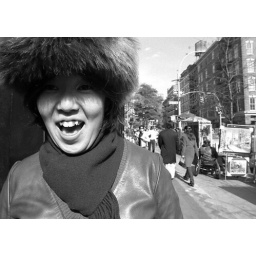
girl in soho with hat